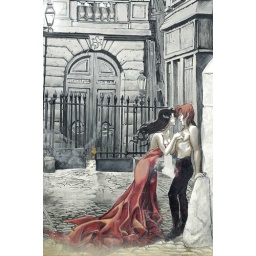
Seen on an outside wall of a house in a French town